44th International Emmy Awards

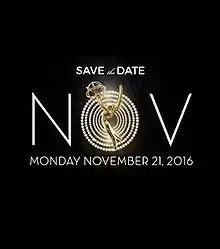
Promotional poster

The 44th International Emmy Awards took place on November 21, 2016, in New York City and was hosted by actor Alan Cumming. The award ceremony, presented by the International Academy of Television Arts and Sciences (IATAS), honors all TV programming produced and originally aired outside the United States.